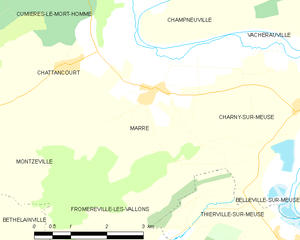
Marre est une commune française située dans le département de la Meuse, en région Grand Est.